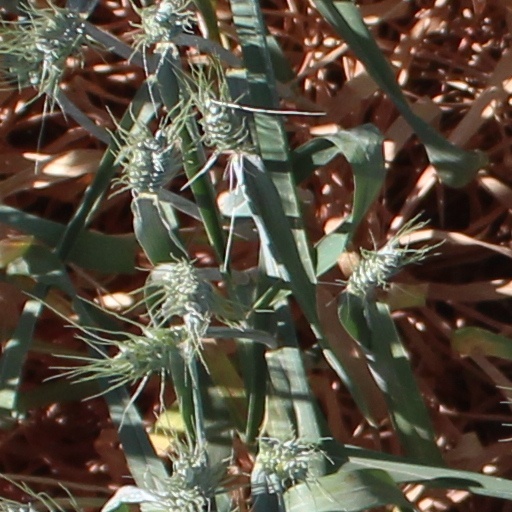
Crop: wheat